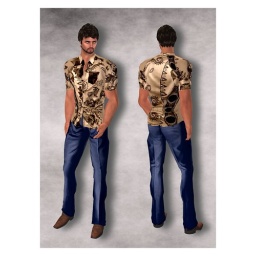
Pair of Simone's new dress slacks in blue (a group gift) Print shirt (tan) from Style Starts Here.